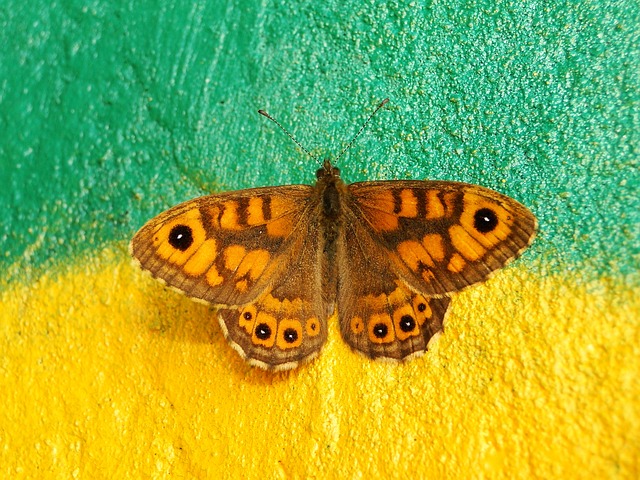
Label: farfalla